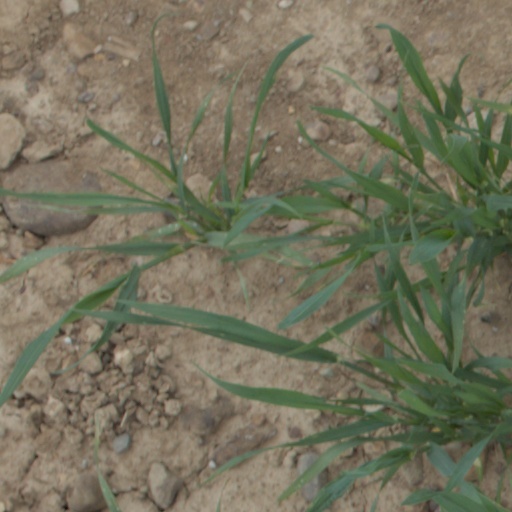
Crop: wheat